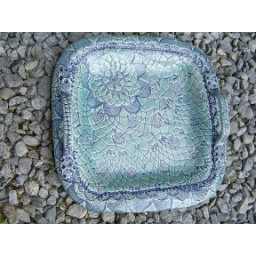
platter with handles in blue tones - dishwasher, microwave, and oven safe - art to use every day